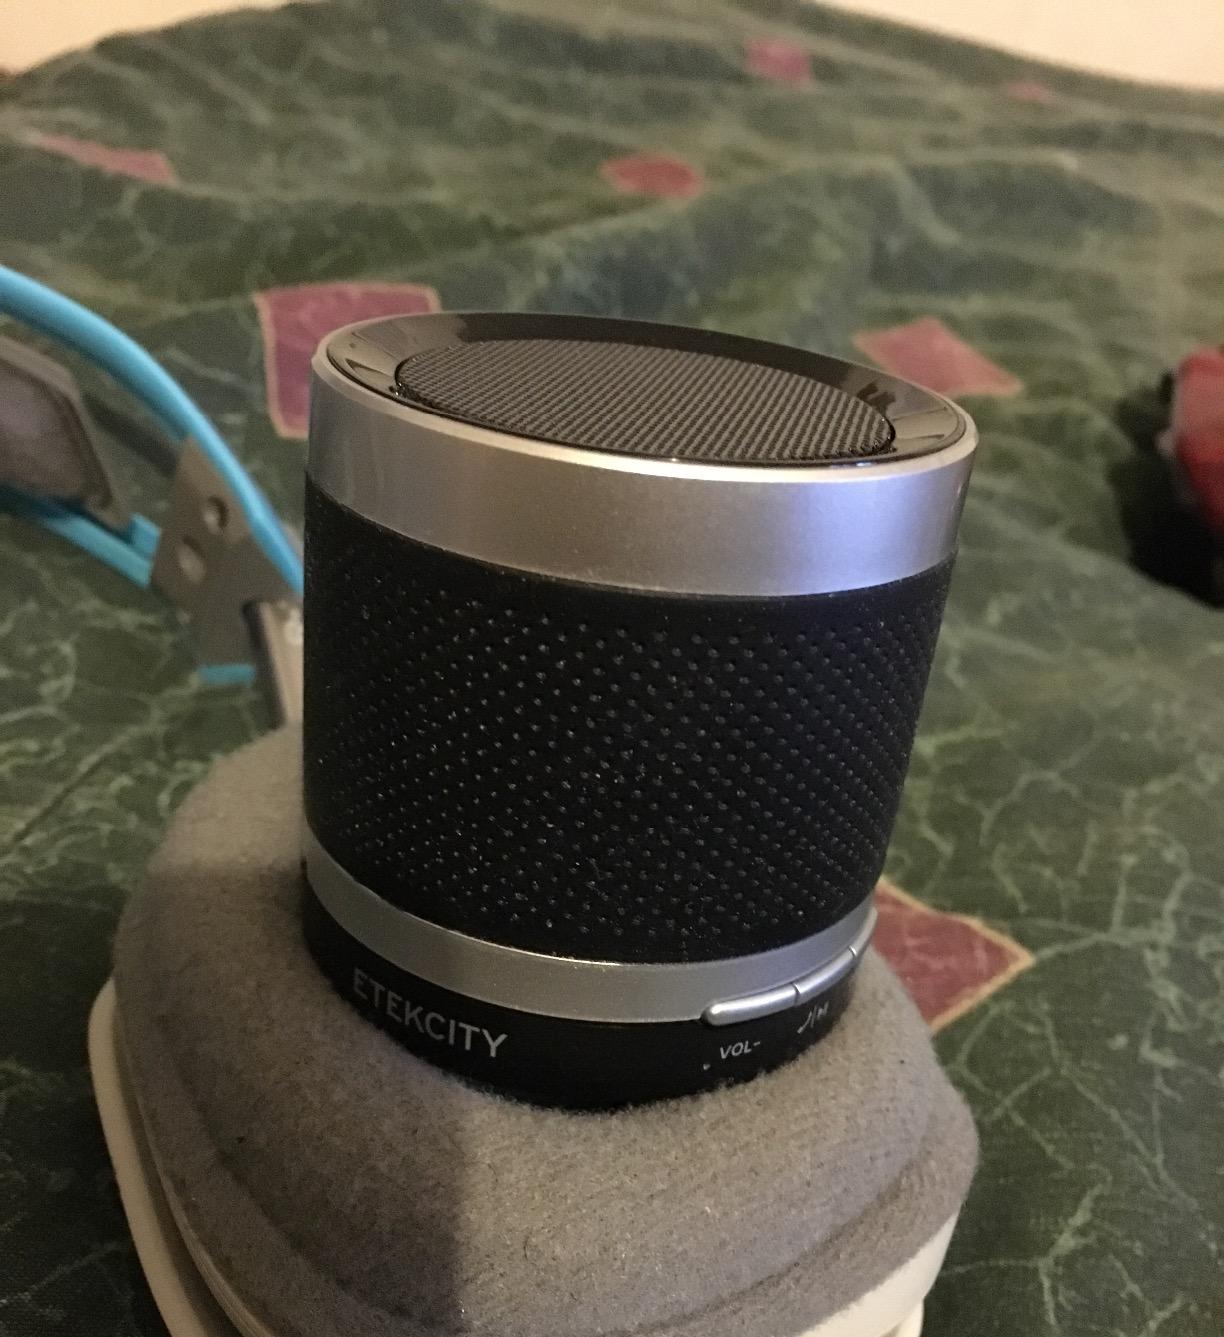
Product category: speaker
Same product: yes